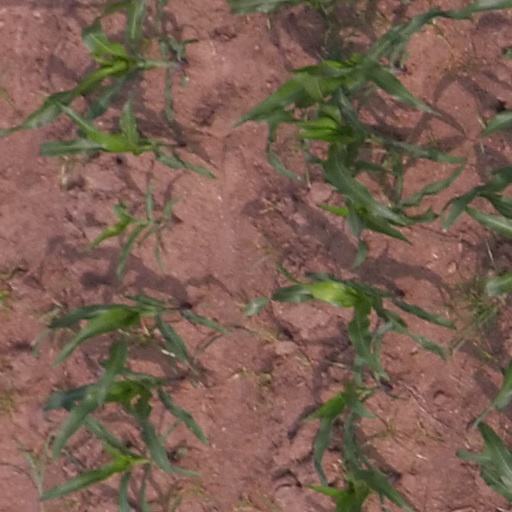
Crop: maize; corn